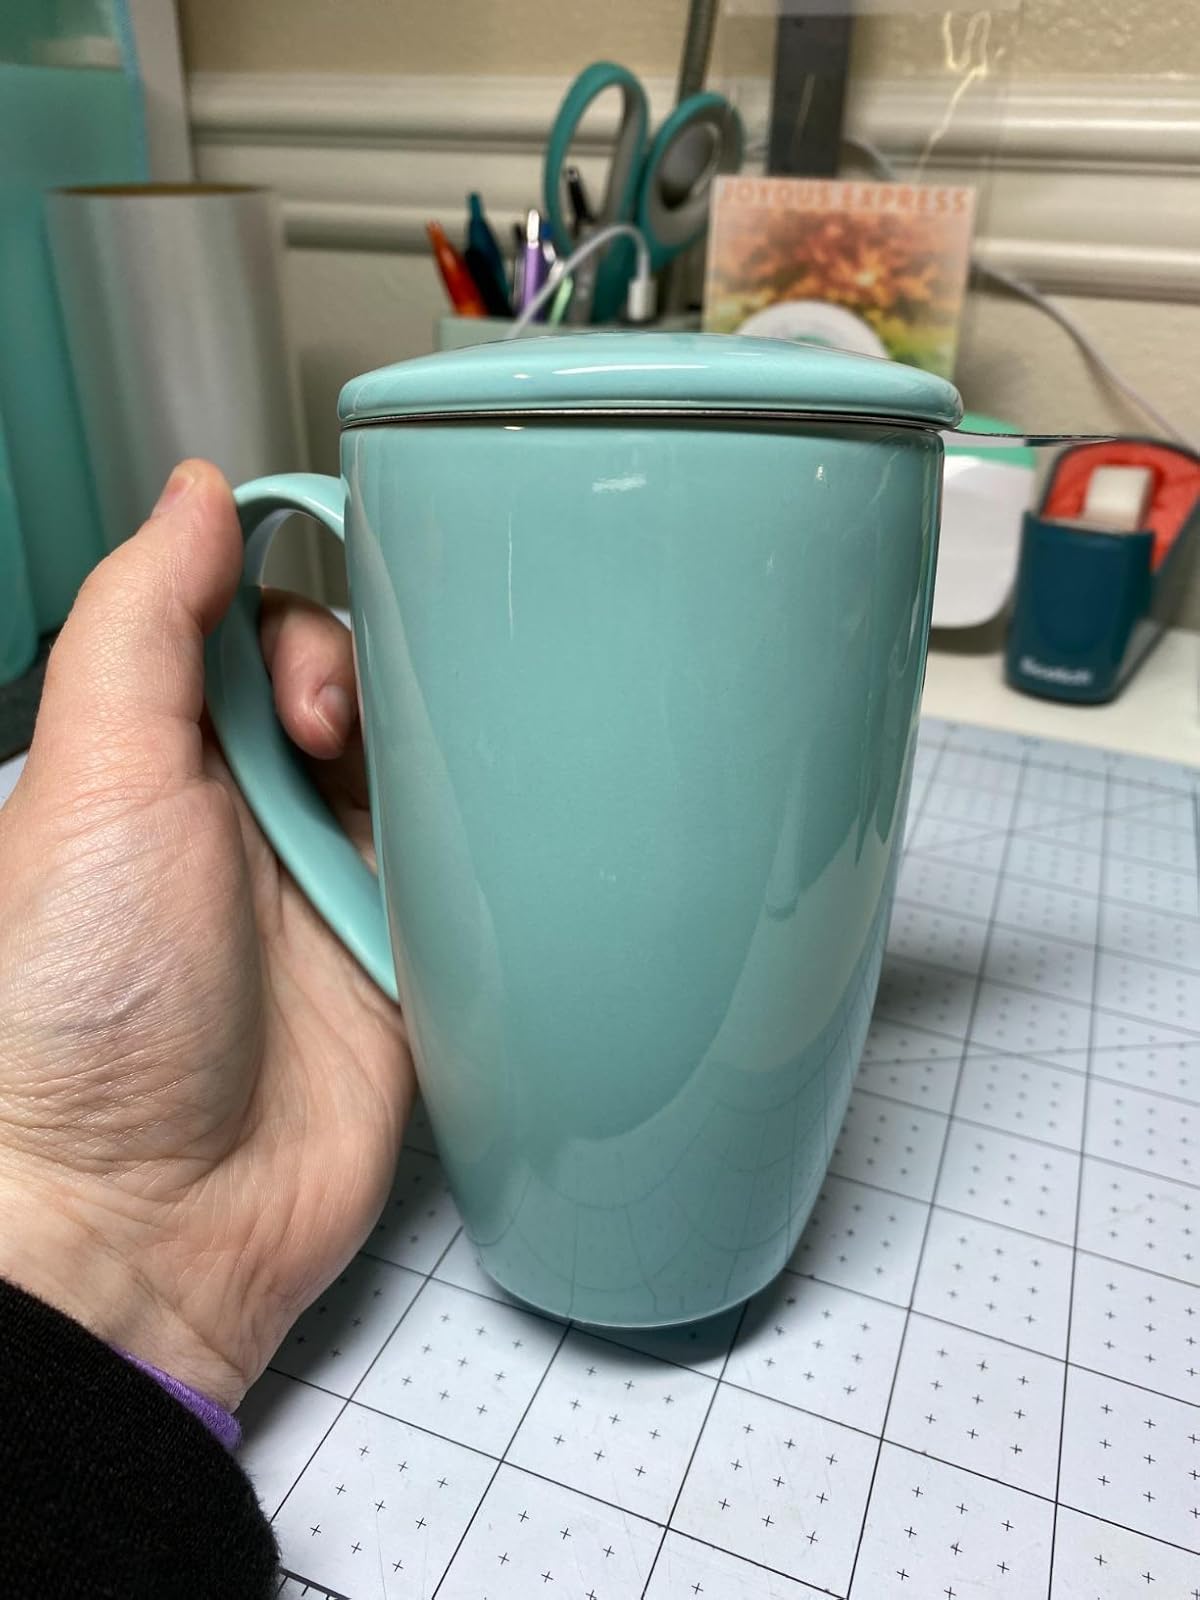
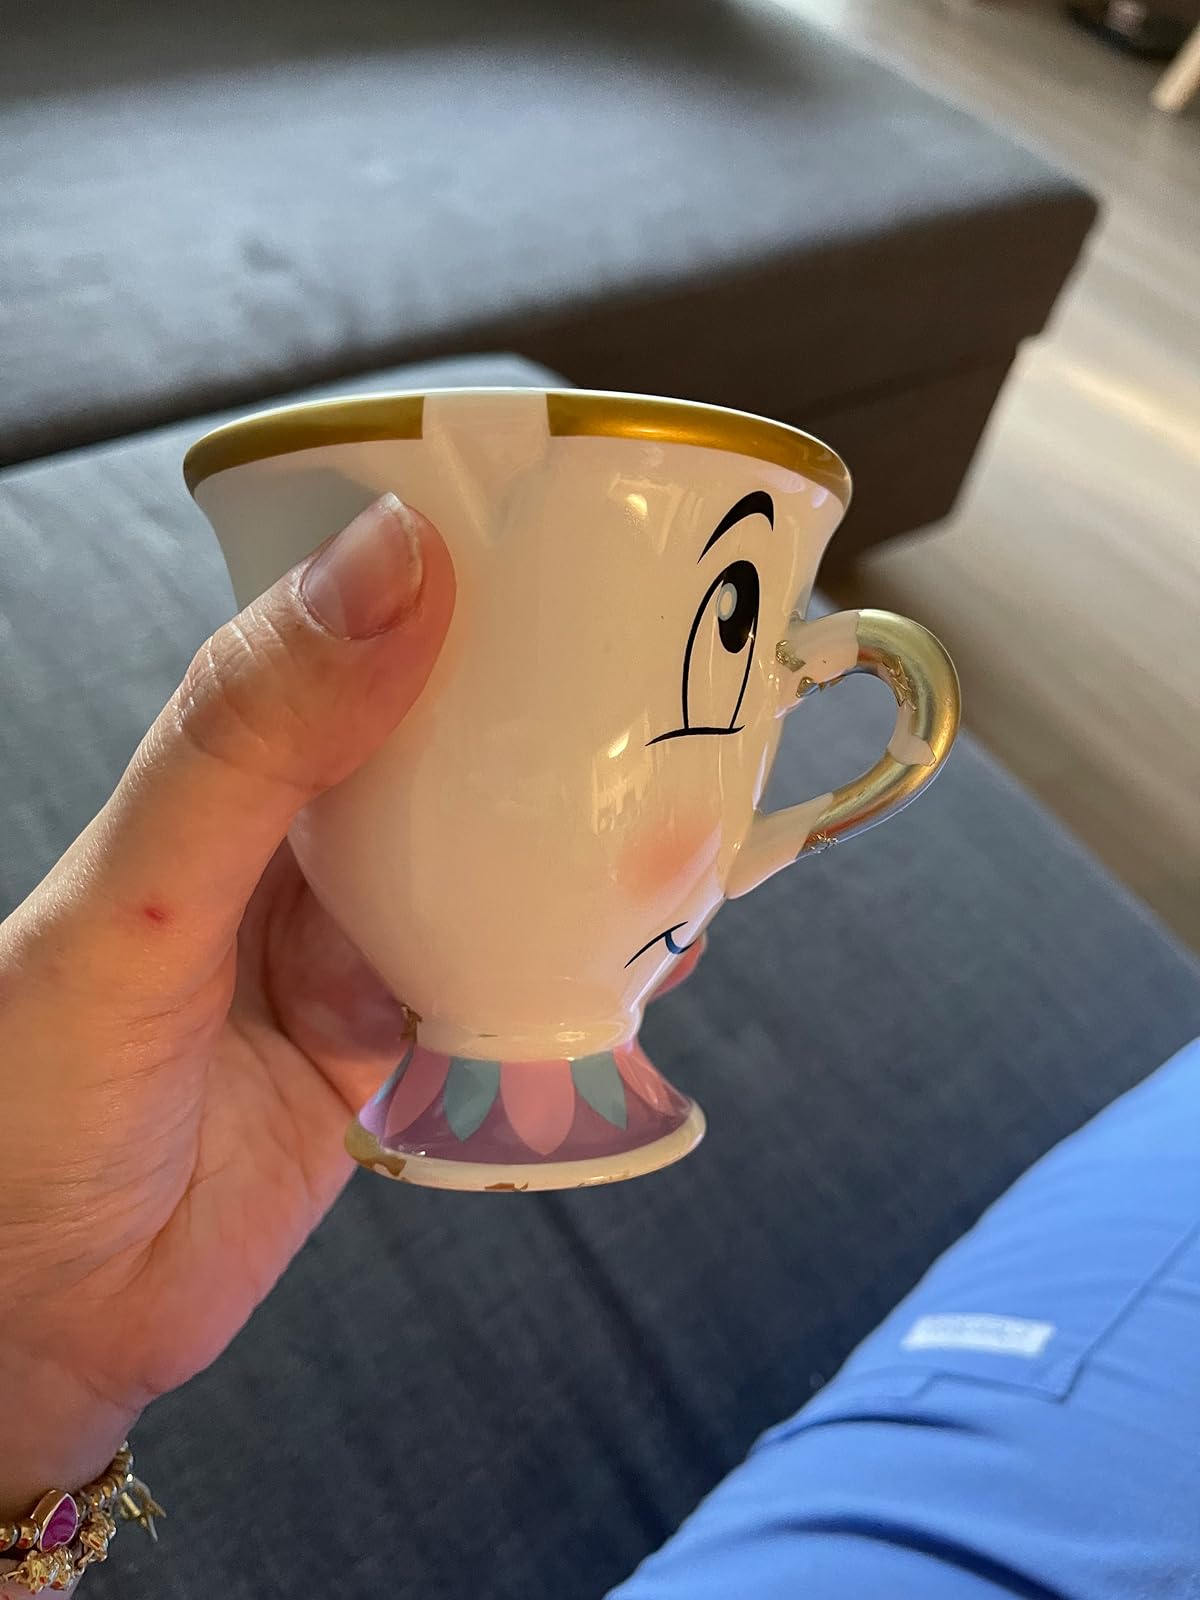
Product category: items_mug
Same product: no